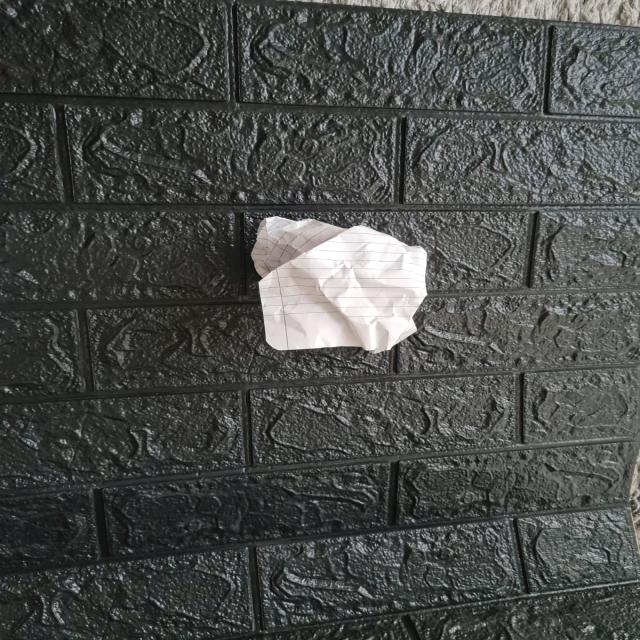
Label: tissues